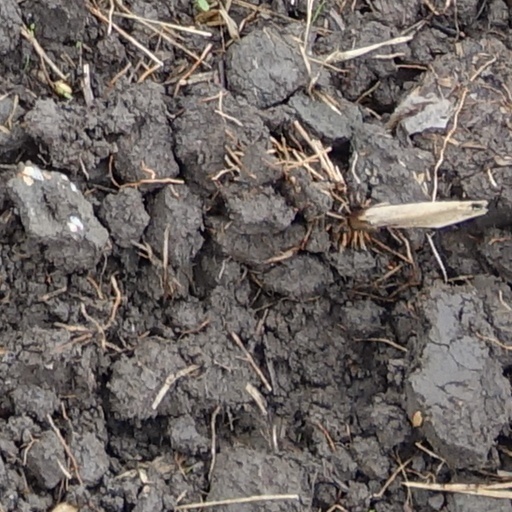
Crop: wheat